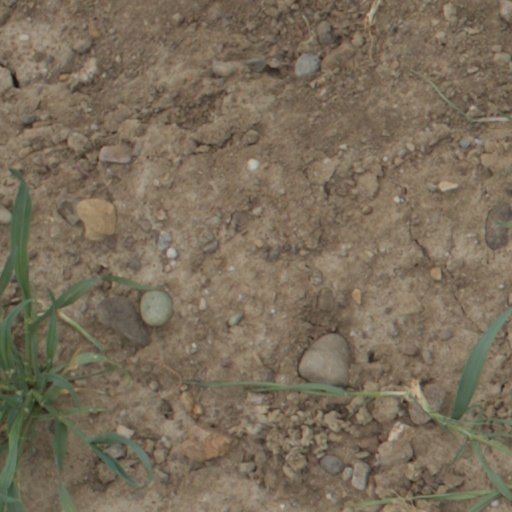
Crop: wheat